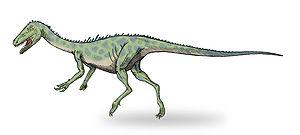
Noasaurus est un dinosaure de la famille des Noasauridae du Crétacé supérieur d'Argentine. C'était un petit théropode cousin des noasauridés plus grands, issus de la même souche.